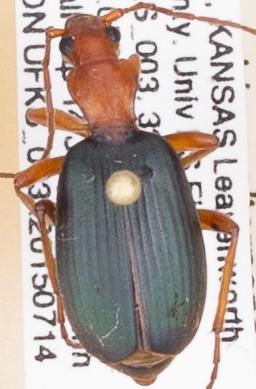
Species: Brachinus alternans
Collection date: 2015-07-14
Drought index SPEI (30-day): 1.13
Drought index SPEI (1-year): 0.54
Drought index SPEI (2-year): -0.39